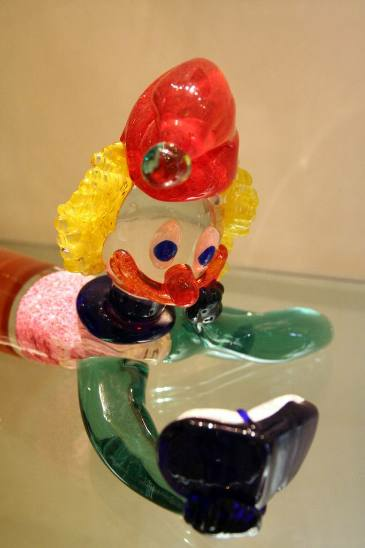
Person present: No